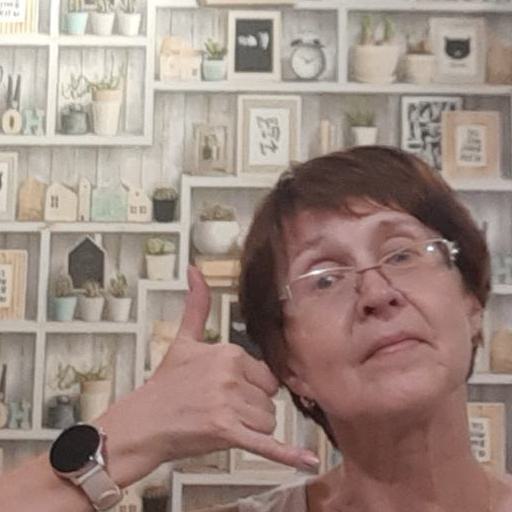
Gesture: call